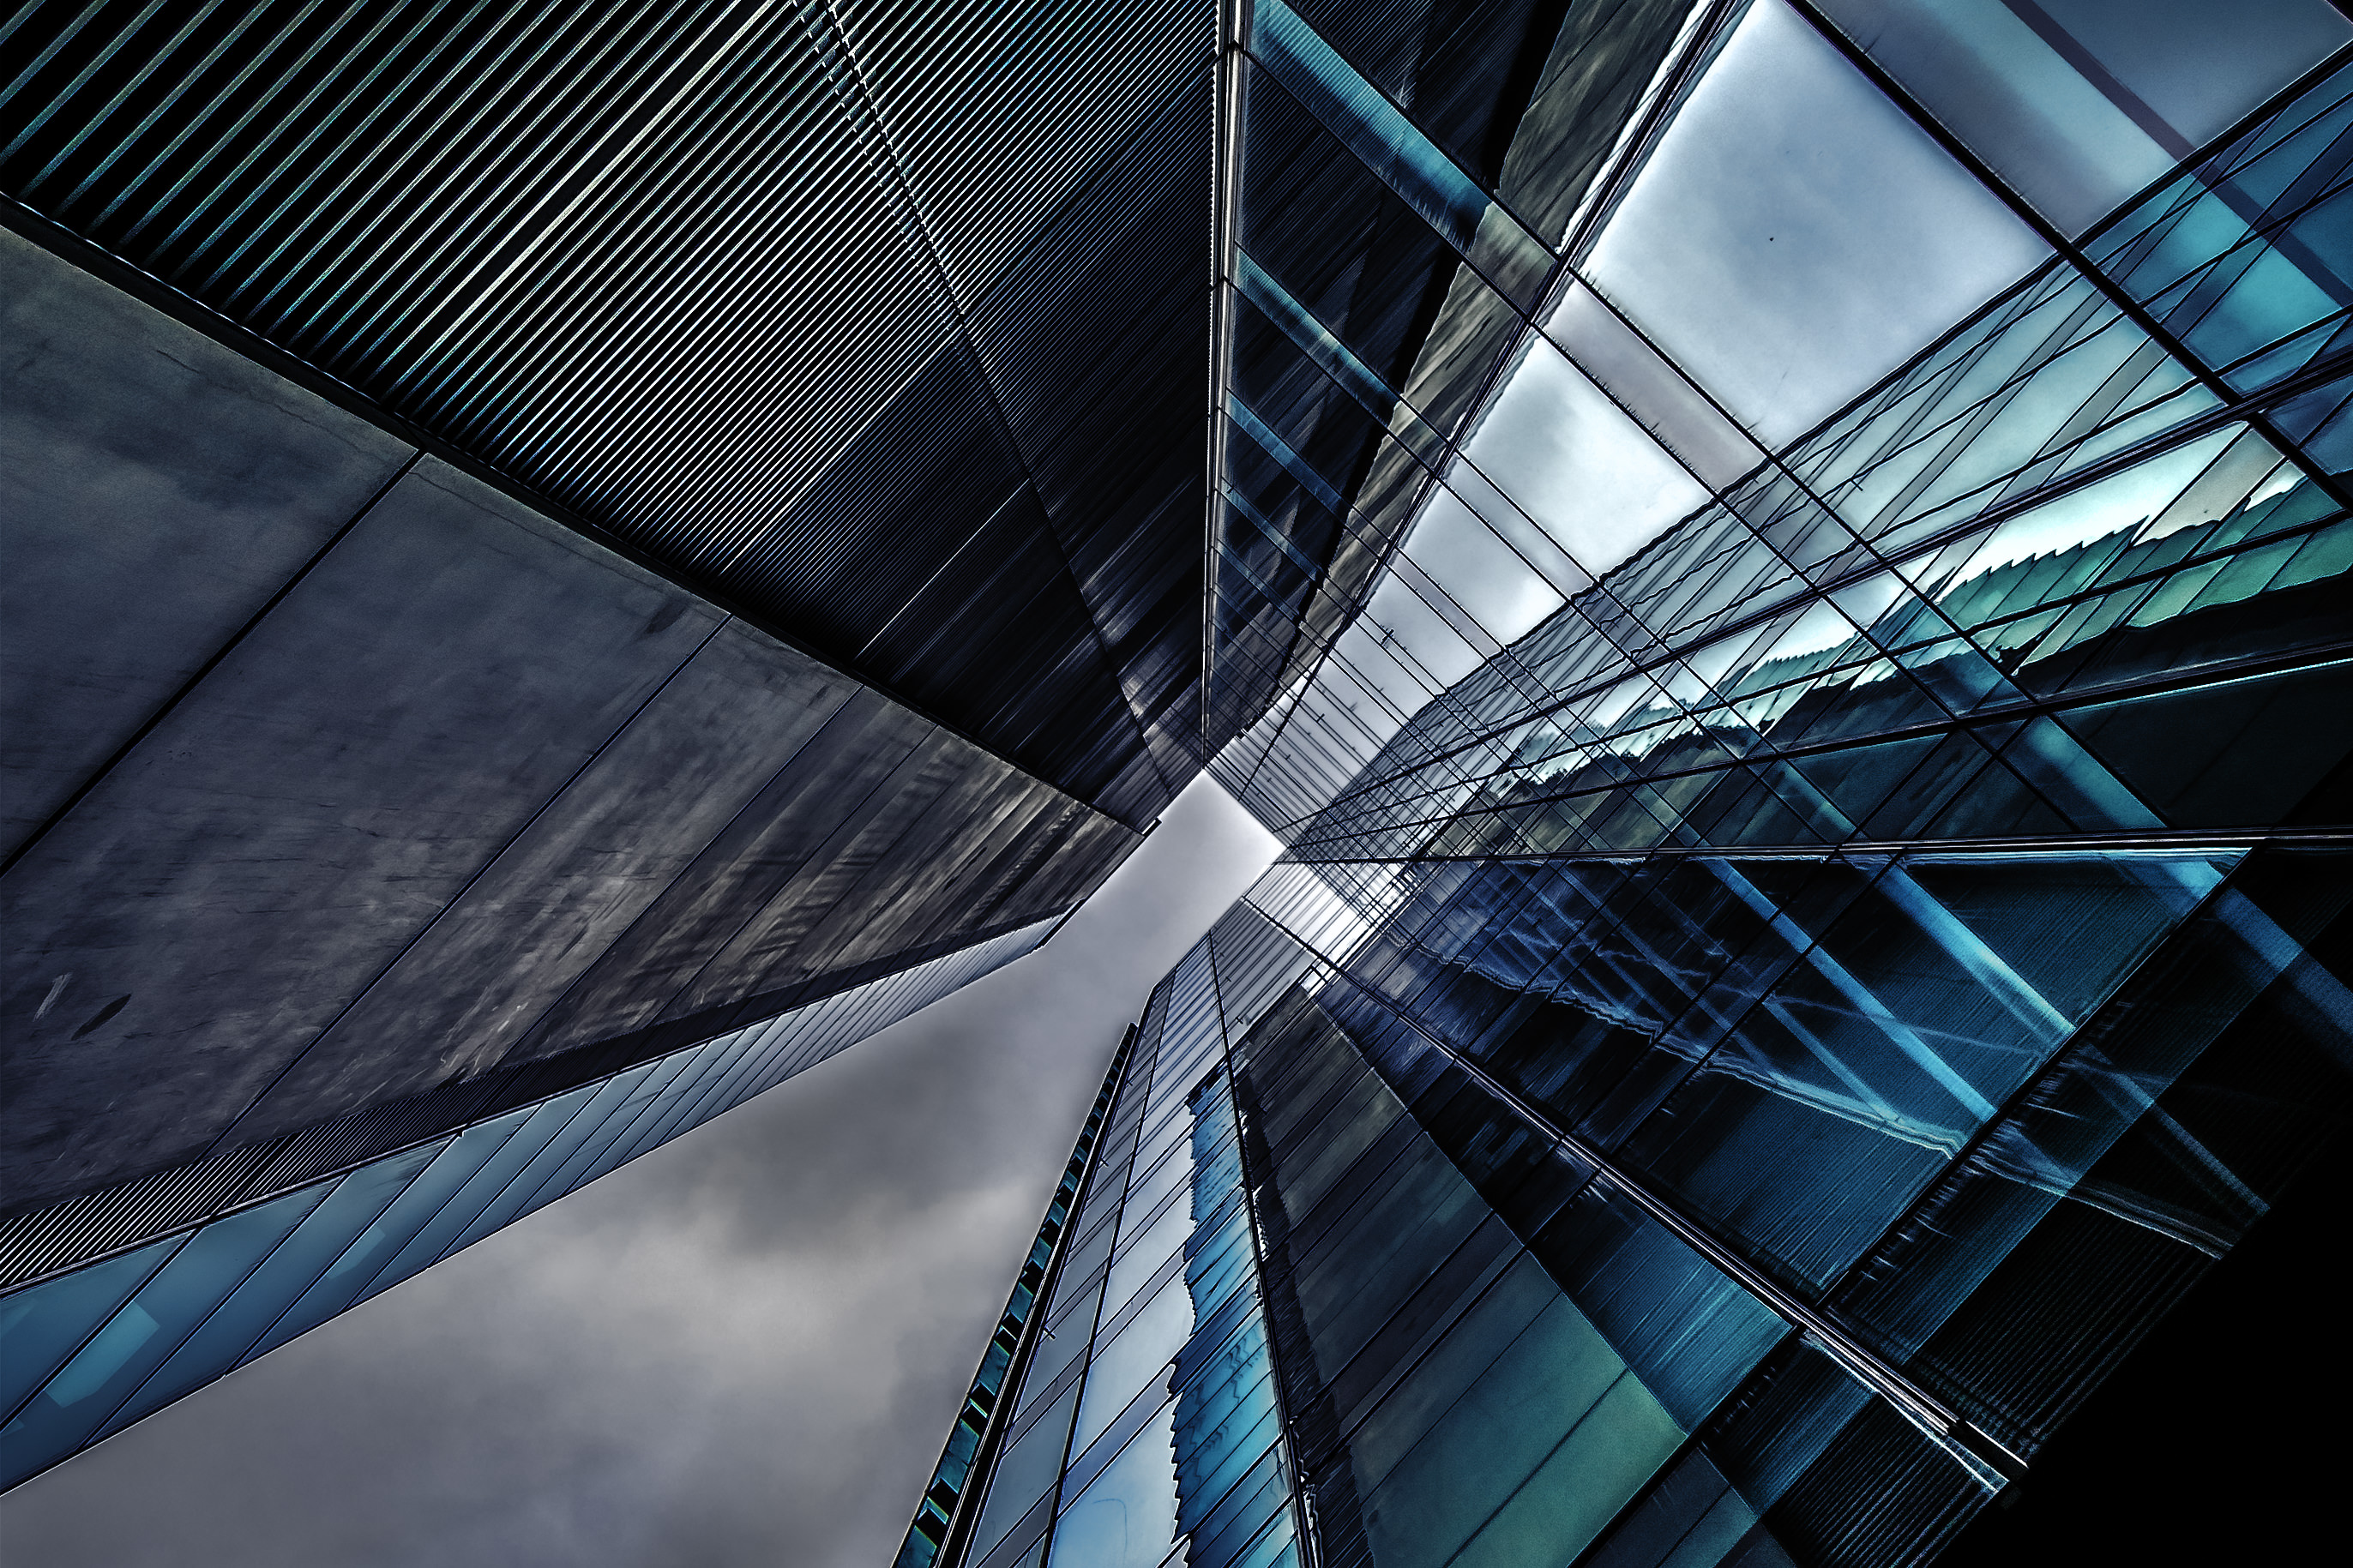
wing, light, architecture, sky, sunlight, window, glass, perspective, building, city, skyscraper, urban, downtown, steel, line, reflection, color, office, blue, business, modern, design, symmetry, low angle shot, atmosphere of earth, computer wallpaper